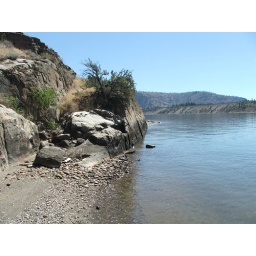
There was actually beach right below this rock so I was able to keep walking along.